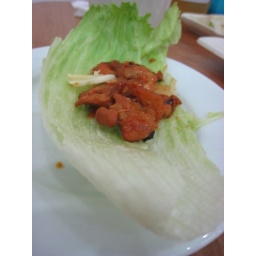
Reminds me of the black pig cabbage roll I had in Korea last year.